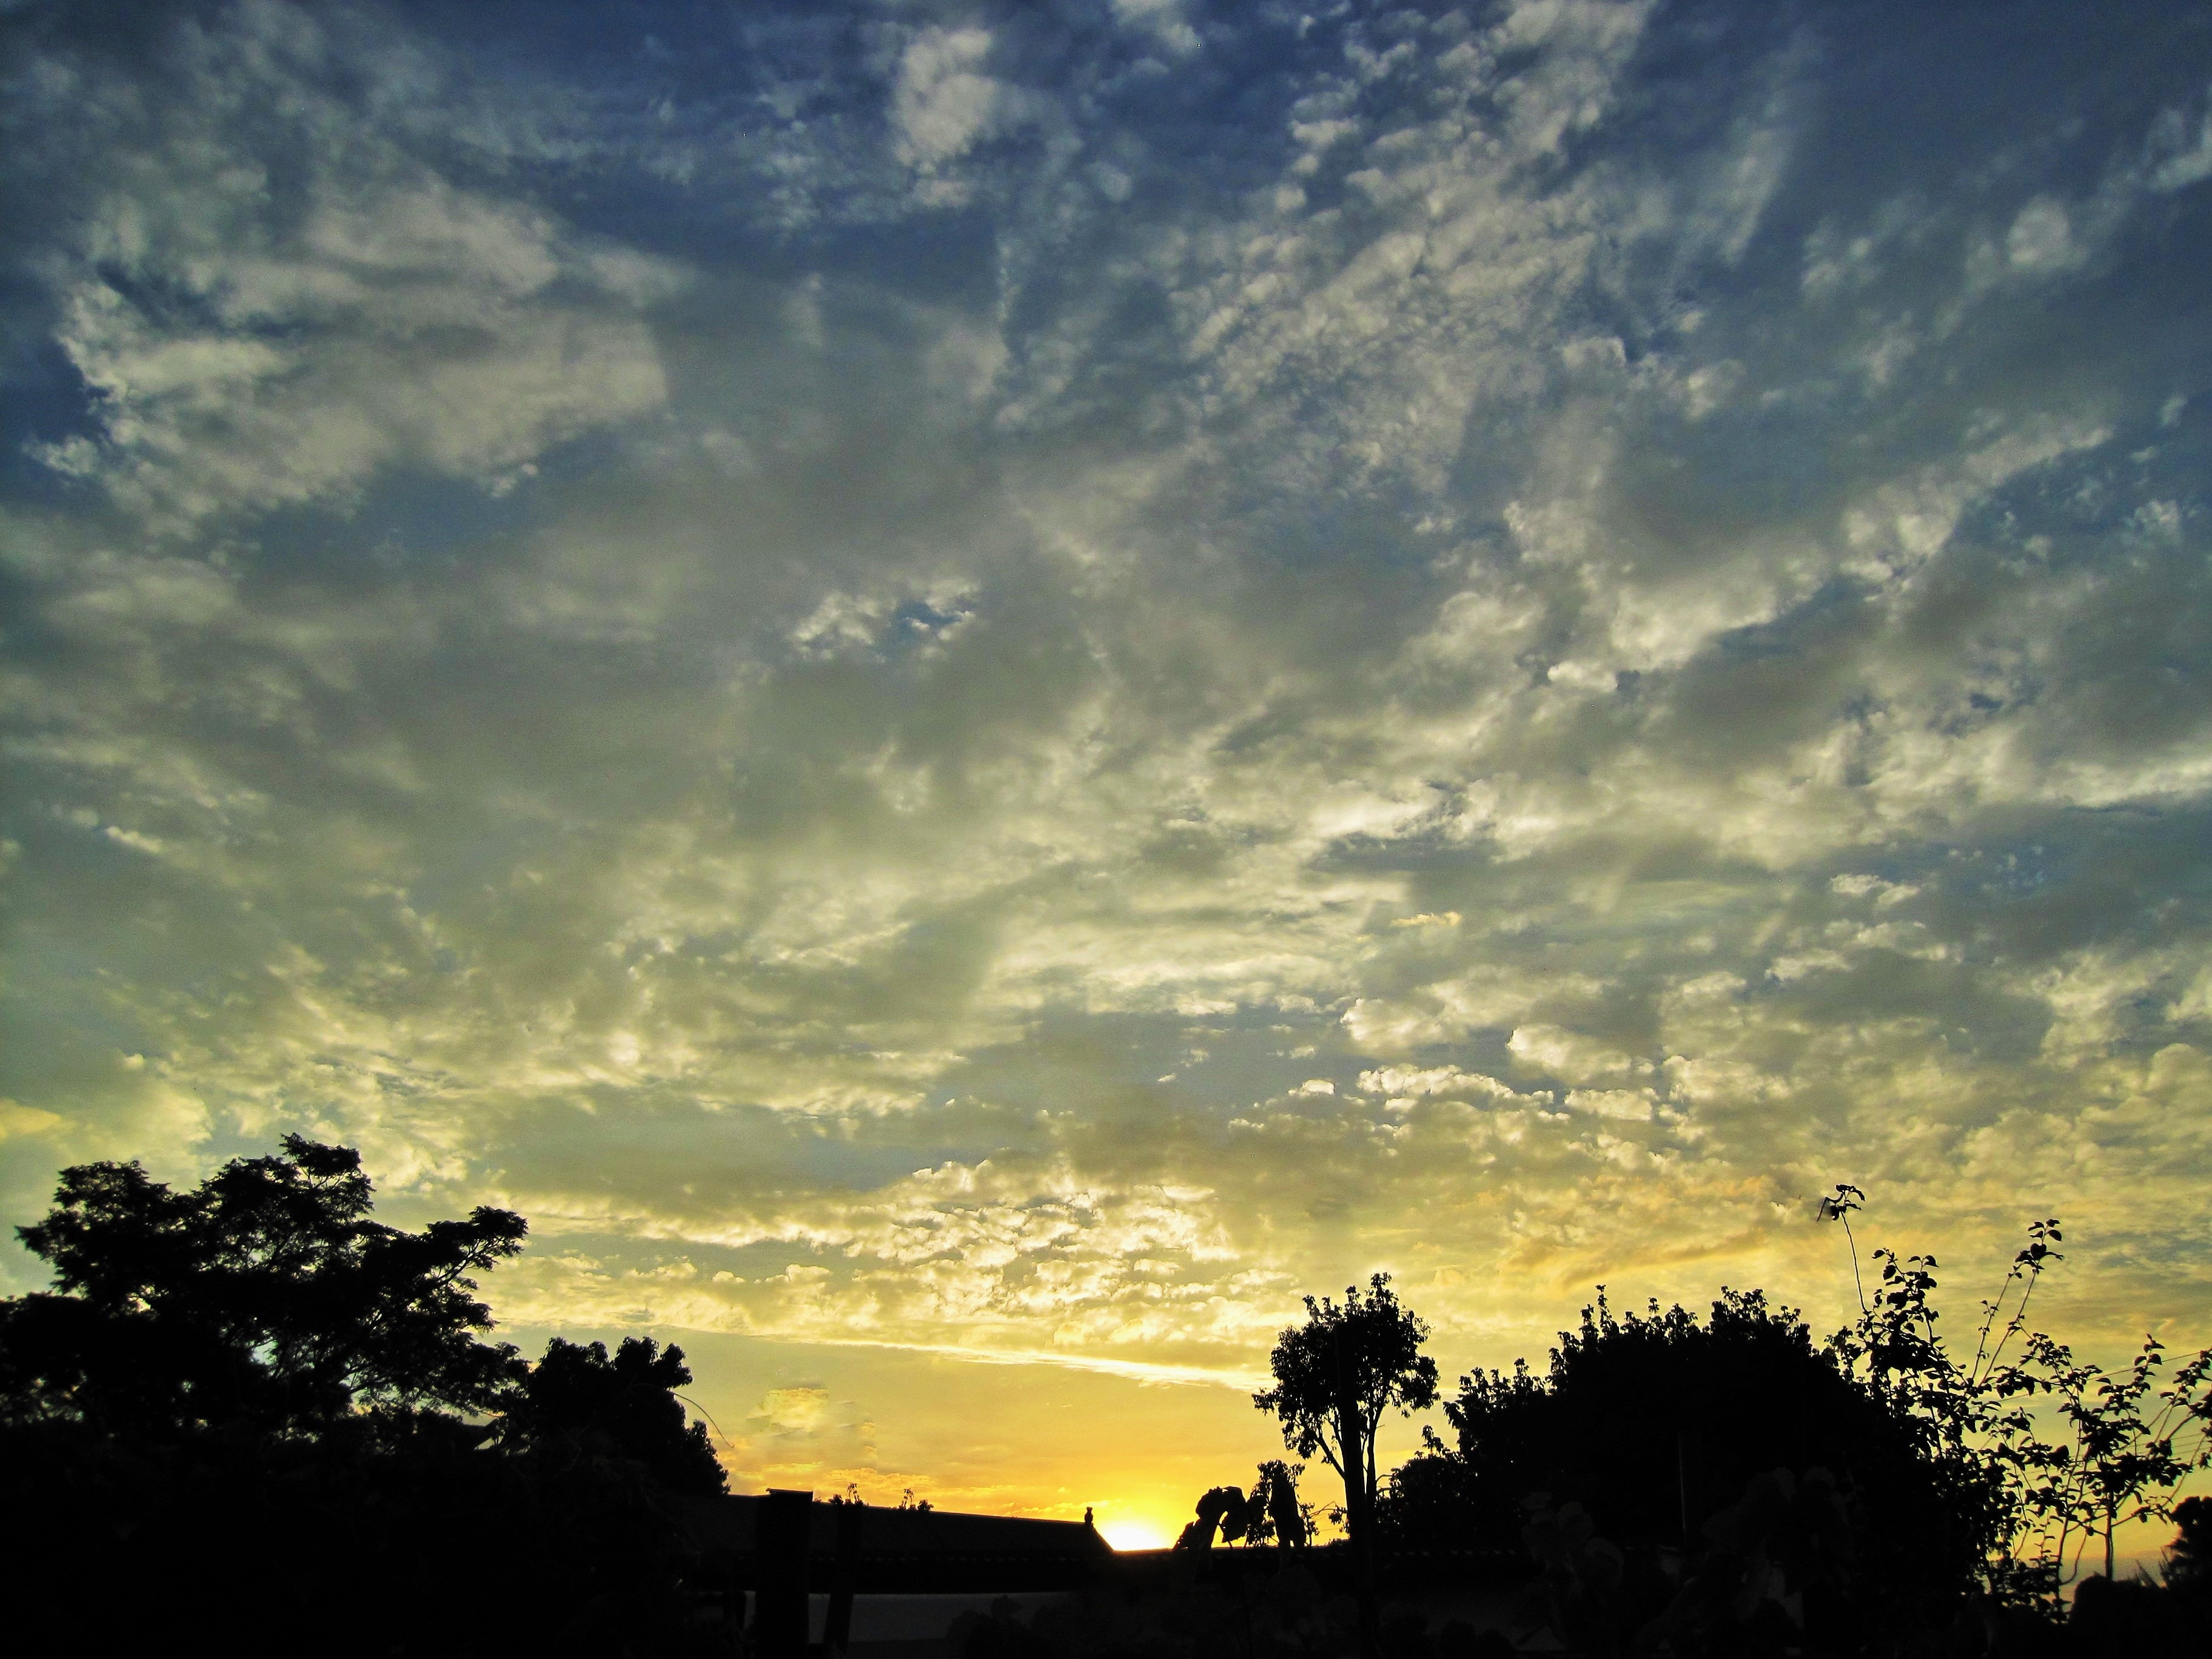
tree, horizon, cloud, sky, sun, sunrise, sunset, white, sunlight, morning, dawn, atmosphere, dusk, evening, golden, glow, trees, clouds, spread, afterglow, meteorological phenomenon, radiating